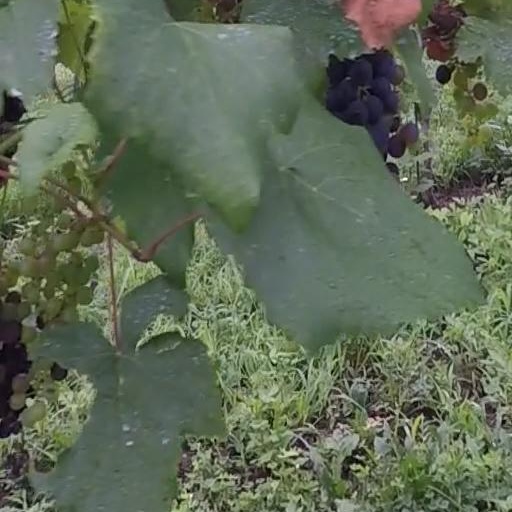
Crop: grape